Anubis

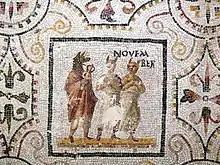
Hermanubis in the November panel of a Roman mosaic calendar from Sousse, Tunisia.

In the Ptolemaic period (350–30 BC), when Egypt became a Hellenistic kingdom ruled by Greek pharaohs, Anubis was merged with the Greek god Hermes, becoming Hermanubis. The two gods were considered similar because they both guided souls to the afterlife. The center of this cult was in "uten-ha"/"Sa-ka"/ Cynopolis, a place whose Greek name means "city of dogs." In Book XI of "The Golden Ass" by Apuleius, there is evidence that the worship of this god was continued in Rome through at least the 2nd century. Indeed, Hermanubis also appears in the alchemical and hermetical literature of the Middle Ages and the Renaissance.